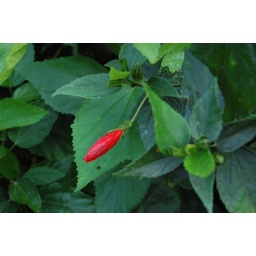
This Hibiscus is just coming to flower and makes a wonderful color contrast against the deep green of the leaves.